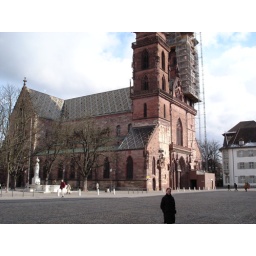
Yes, that's the girl standing in front. This is the one picture of her I managed to snag.